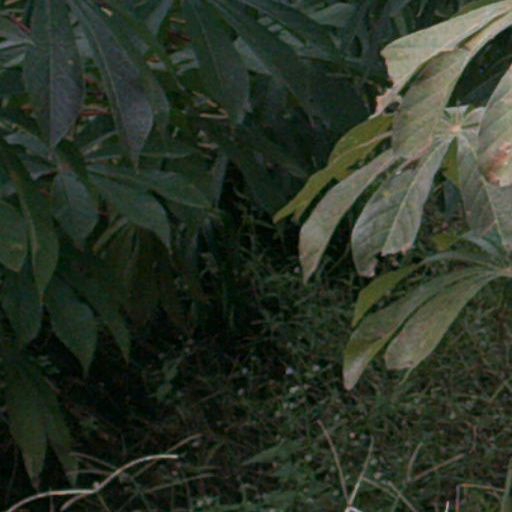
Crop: cassava